Driver location sign

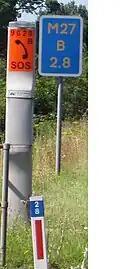
Driver location sign, emergency telephone and location marker post at position 2.8 on the "B" carriageway of the M27 in Hampshire

By the early 2000s mobile phones were being used as the primary means of reporting accidents. This required the government to rethink marker posts. By early 2007, after experiments in the preceding four years on parts of the M25 and M6 showed a 10% improvement in emergency service response times, a programme to erect driver location signs at intervals on many motorways was commenced in England. The need for more visible roadside location information was shown in 2007, in an incident on a motorway before the driver location signs had been erected. The Devon and Somerset Fire & Rescue Service reported that after a serious collision on the M5, their control centre was inundated with mobile phone calls from drivers. Callers gave the operators locations stretching over of road. As a result, four emergency service centres were mobilised instead of just one.